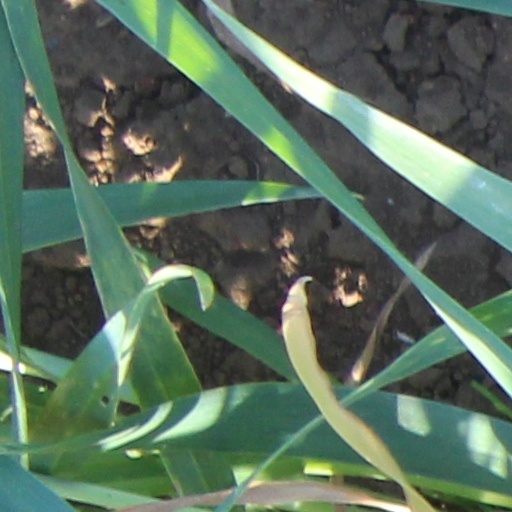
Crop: wheat